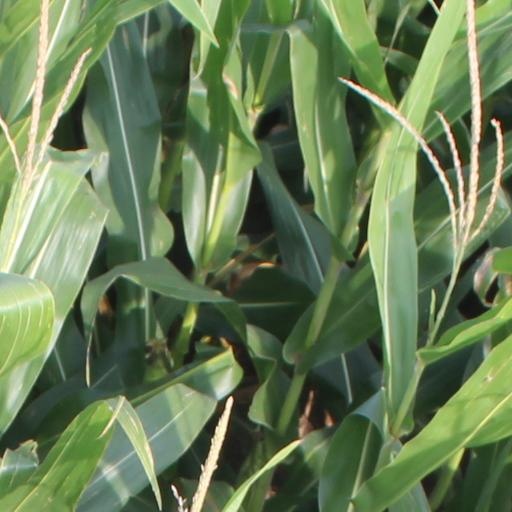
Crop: maize; corn